Fiat 1100

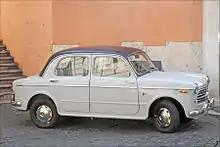
Top-of-the-line: 1100/103 TV

The TV's bodyshell, outfitted by Fiat's Carrozzerie Speciali special bodies department, differed from the standard in having a larger, curved rear window and prominent rear wings, supporting differently shaped tail lamps. A distinguishing trait of the TV was a single front fog lamp, inset in the grille and flanked by two chrome whiskers. Specific exterior trim included thicker chrome spears on the sides with "1100 TV" and "Fiat Carrozzerie Speciali" badging, a taller bonnet ornament, special hubcaps, and whitewall tyres. As standard the TV was painted in a two-tone livery, with the roof and wheel rims in a contrasting colour. Inside it featured a tortoiseshell celluloid two-spoke steering wheel, two-tone cloth and vinyl upholstery, colour-coded fully carpeted floor, and until the end of 1954 reclining buckets which could optionally be fitted instead of the standard bench seat. At (1953 price) the 1100 TV was markedly more expensive than the standard Tipo A and B saloons, priced respectively 945 and 975 thousand lire.